Taranto

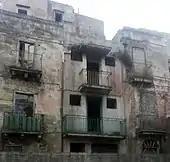
Old derelict buildings in Via di Mezzo which forms the cross that divides the four pittagi

Taranto has a number of sites of historic value. Situated at the angle of the canal, Big Sea and "Piazza Castello", the Aragon Castle was built between 1486 and 1492 by orders of King Ferdinand II of Aragon to protect the city from the Turks' frequent raids. The castle, which was designed by Italian painter and architect Francesco di Giorgio Martini, replaced a pre-existing 9th-century Byzantine fortress, which was deemed unfit for 15th-century warfare. In 1707 it ceased to be used as a military fortress and was converted to a prison until under Napoleon Bonaparte it reverted to its original military function. To date it is the property of the Italian Navy and is open to the public. Twenty-first-century excavations revealed the castle's earlier Byzantine foundations which can be viewed.